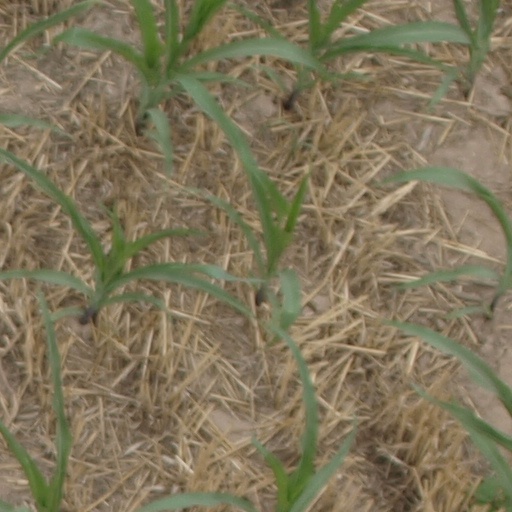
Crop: maize; corn